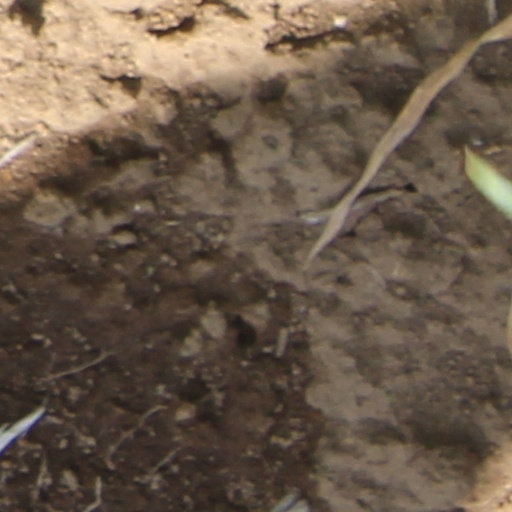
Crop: wheat